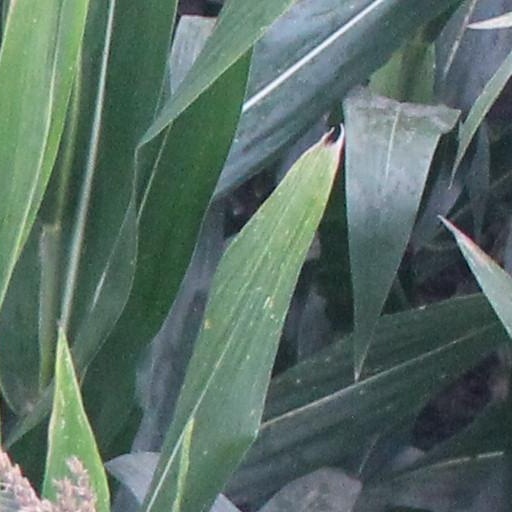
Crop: maize; corn